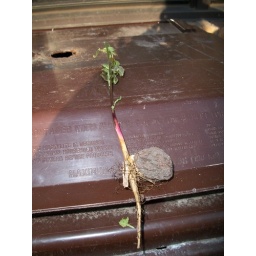
found it in one of my outdoor flower pots